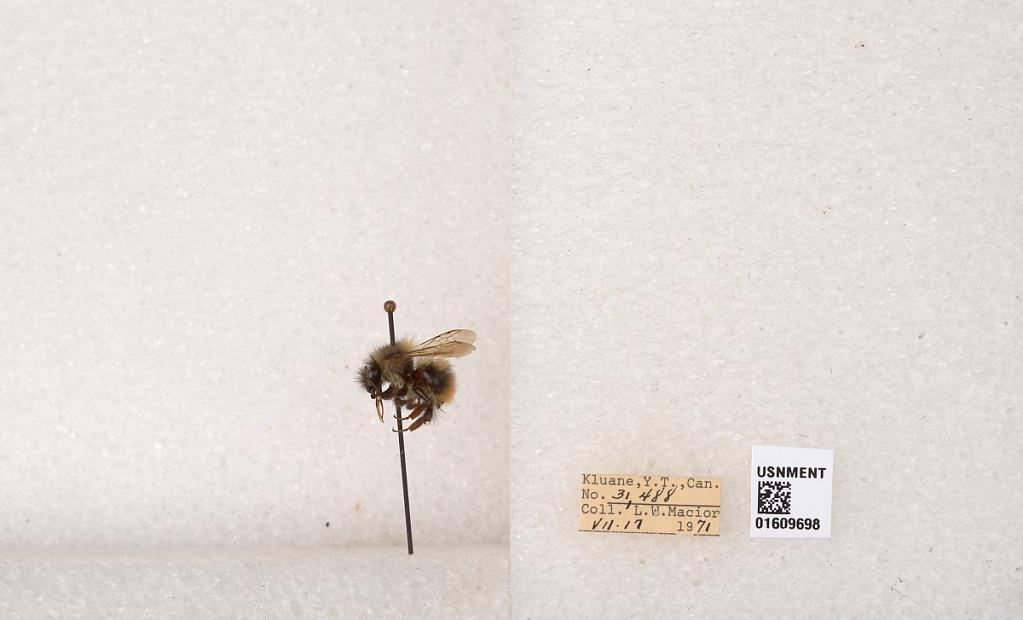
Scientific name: Bombus (Pyrobombus) sylvicola Kirby
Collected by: L. Macior
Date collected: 1971-7-17
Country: Canada
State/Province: Yukon
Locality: Kluane
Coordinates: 61.2281, -138.722